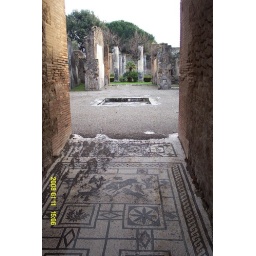
the mosaic of dogs eatin live pig in the entryway to the villa